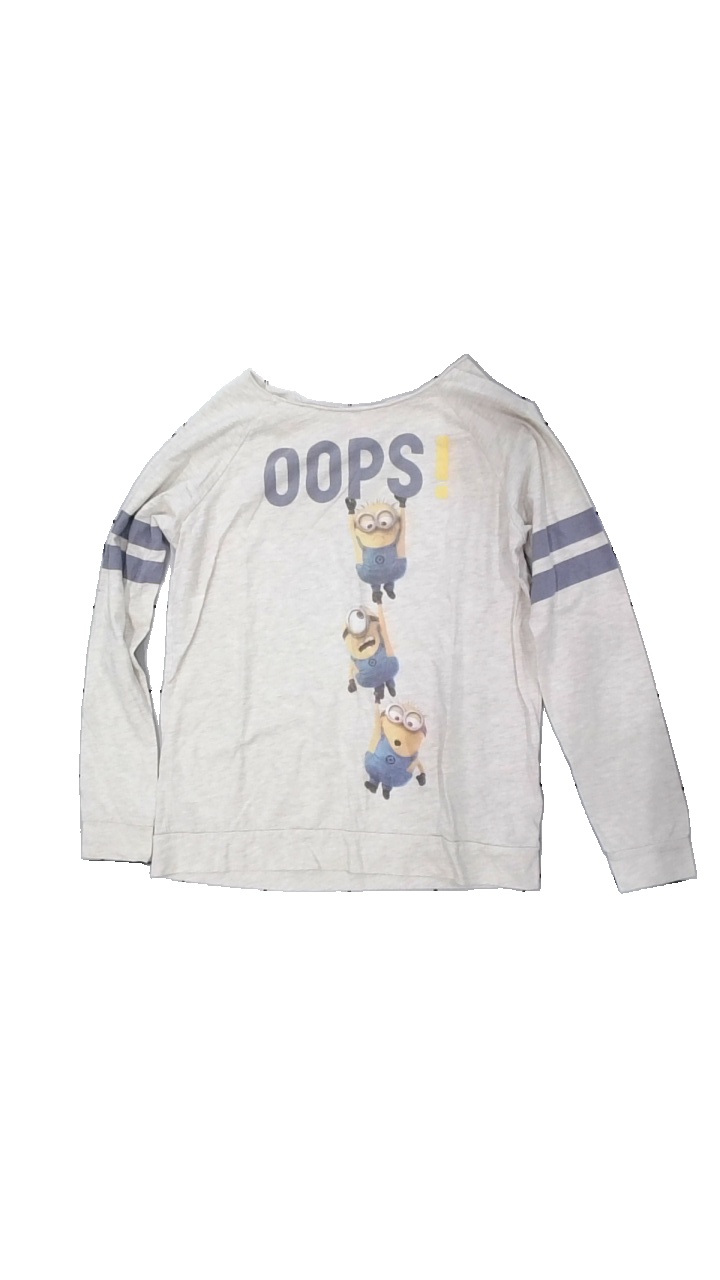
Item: Top (Ladies)
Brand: Fbsisters (new Yorker)
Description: beige långärmad tröja med minioner + text fram och ränder på armarna
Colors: Blue, Multicolor, Beige, Grey
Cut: Regular
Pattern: Other
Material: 80% cotton 20% polyester
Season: All
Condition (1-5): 5
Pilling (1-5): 5
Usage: Reuse
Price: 50-100